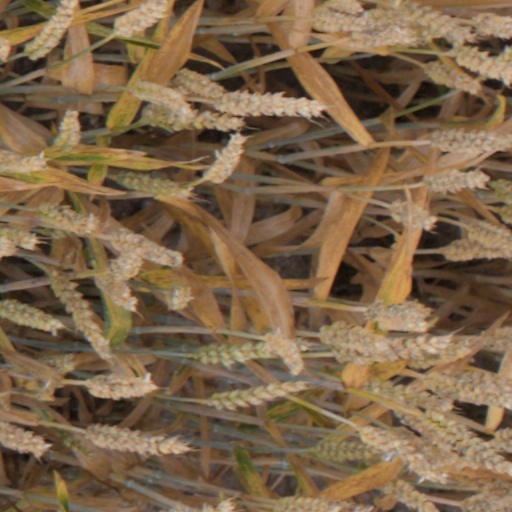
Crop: wheat